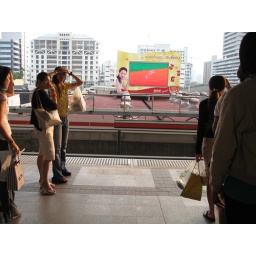
sky train track, standing in perfect lines, waiting for the train, amazing